San Gregorio Magno, Vizzini

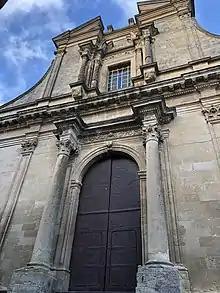
Baroque facade of church

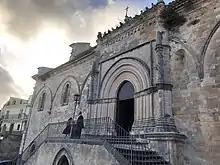
South flank of church with Gothic portal and windows

San Gregorio Magno is the Roman Catholic "chiesa madre" or "mother church" located on the corner of Via San Gregorio Magno and Largo Matrice, in the center of the town of Vizzini, in the region of Sicily, Italy. It rises near the basilica church of San Vito Martire.